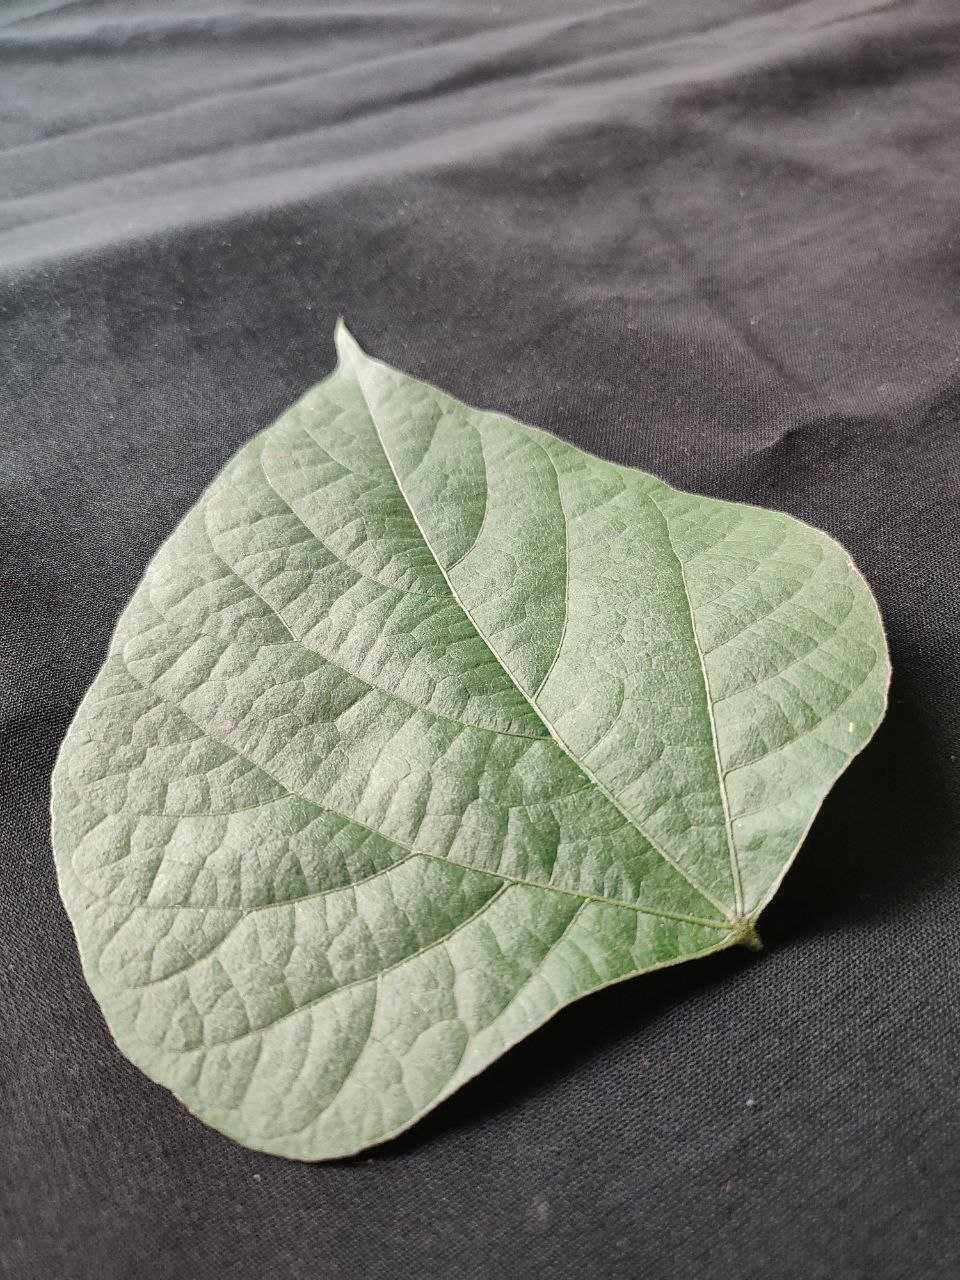
Crop: bean
Leaf condition: Fresh Leaf